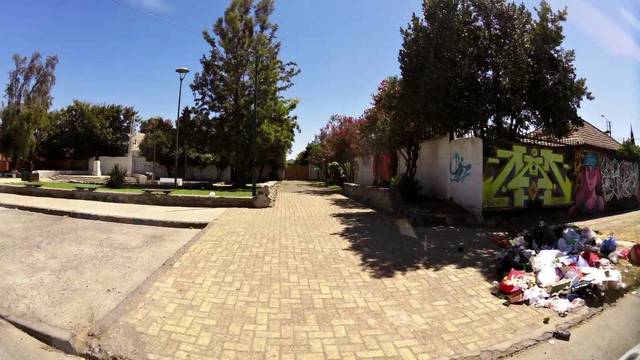
Region: Chile
Coordinates: -34.169, -70.734